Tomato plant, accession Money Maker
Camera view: vertical (180 deg); turntable rotation: 180 degrees
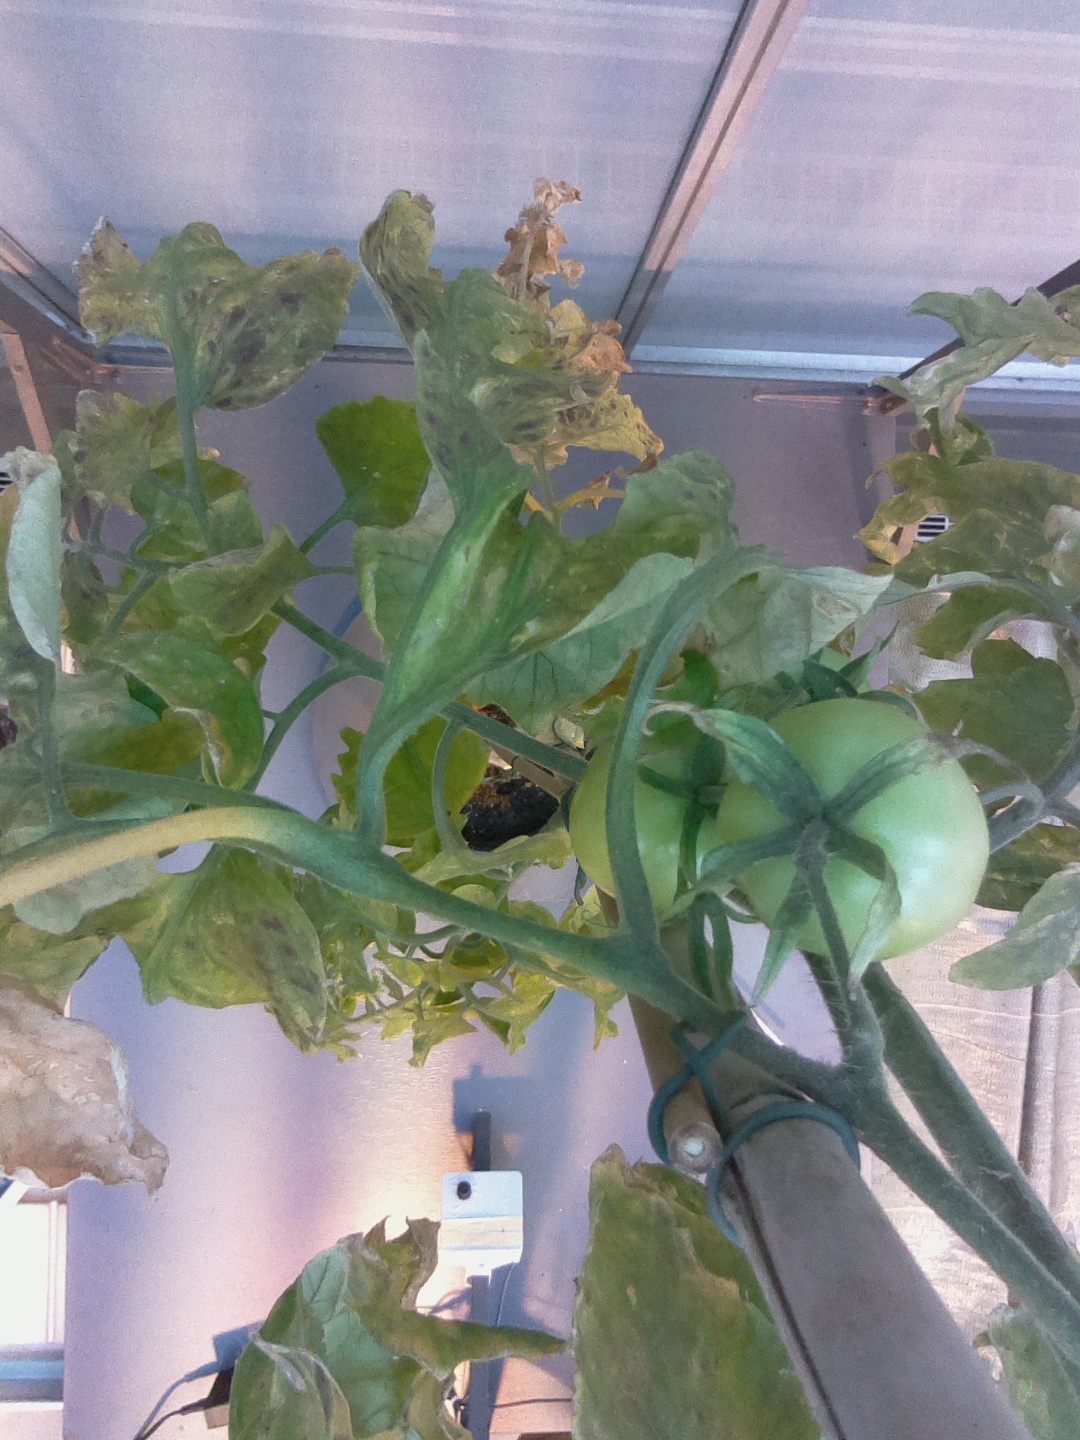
BBCH growth stage 81: 10%-20% of fruits show typical fully ripe color